Pentachondra pumila

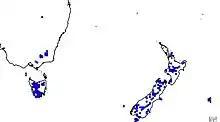
Distribution of "Pentachondra pumila" across Australia and New Zealand.

"P. pumila" requires open, sunny positions in areas that are subject to mild winters (no less than -5 °C), and cool, moist summers. A high rainfall is required as it is intolerant to drought. It prefers a gritty, peaty soil and rocky ground for establishment.